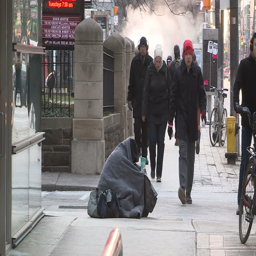
desperate homeless people living on the streets